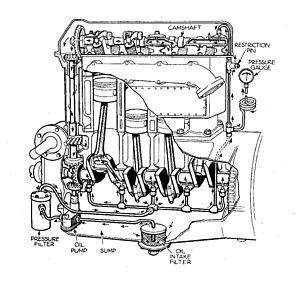
La pompe à huile est un dispositif mécanique permettant de lubrifier un moteur.